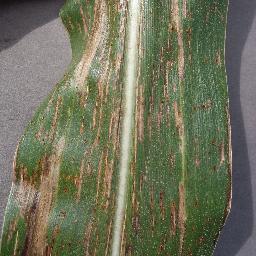
Label: Corn_(Maize)___Gray_Leaf_Spot_(Cercospora)